Marshall's Hotel

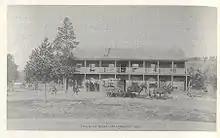
Firehole Hotel, 1885

One of the few marked graves in Yellowstone outside of the Mammoth Hot Springs area is that of Mattie S. Culver, age 30, who died of tuberculosis at the hotel on March 2, 1889. Mrs. Culver was the wife of the hotel's winter keeper, E. C. Culver. Because of frozen ground at the time, Culver's body was stored in two end-to-end barrels outside the hotel until spring. Adelaide Child, the wife of the Yellowstone Park Improvement Company president Harry W. Child,